Jan Feith

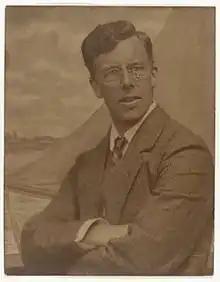
Jan Feith in 1913

Jan Feith (12 May 1874 – 2 September 1944) was a Dutch writer. His work was part of the literature event in the art competition at the 1932 Summer Olympics. In his younger years he was an accomplished sportsman. He celebrated a some minor victories in cycling and speed skating, sports in which his friend Jaap Eden was the champion of his age.